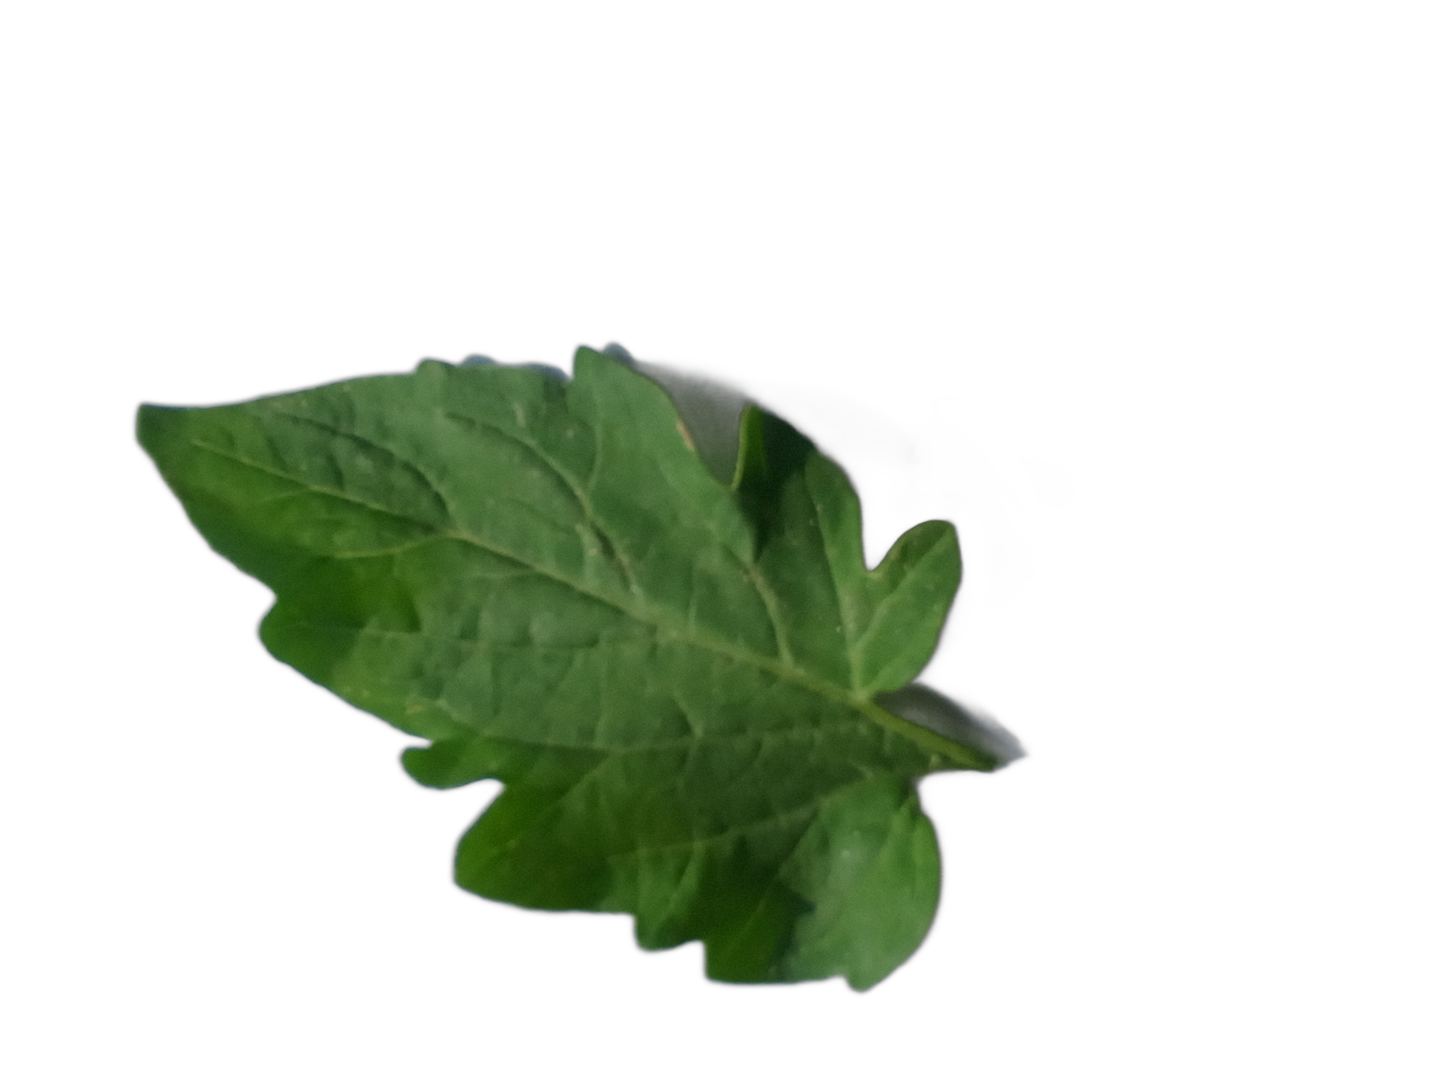
Crop: Tomato
Label: Healthy